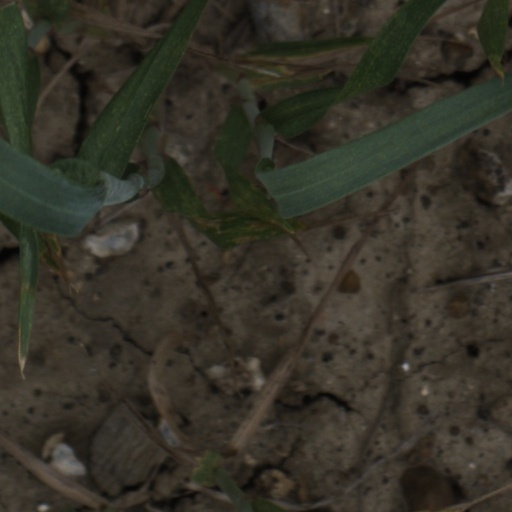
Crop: wheat